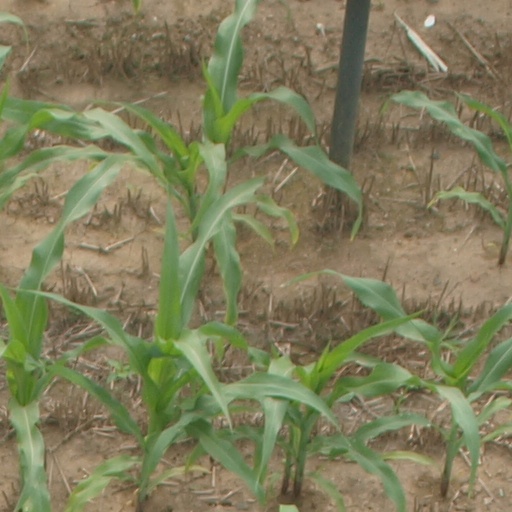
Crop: maize; corn